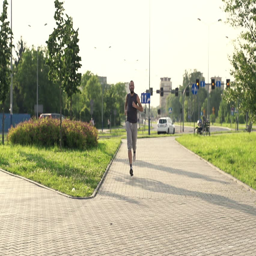
young man jogging in the city